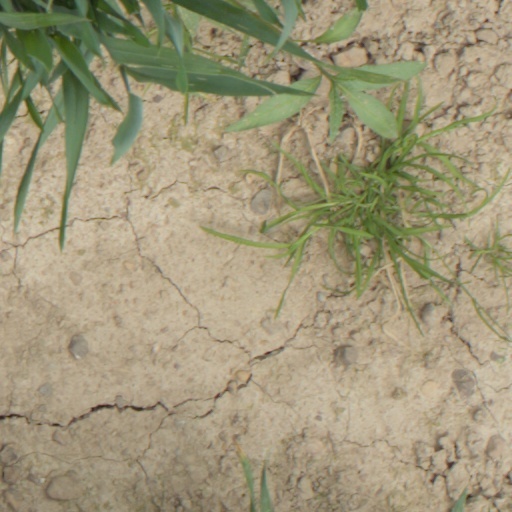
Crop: wheat